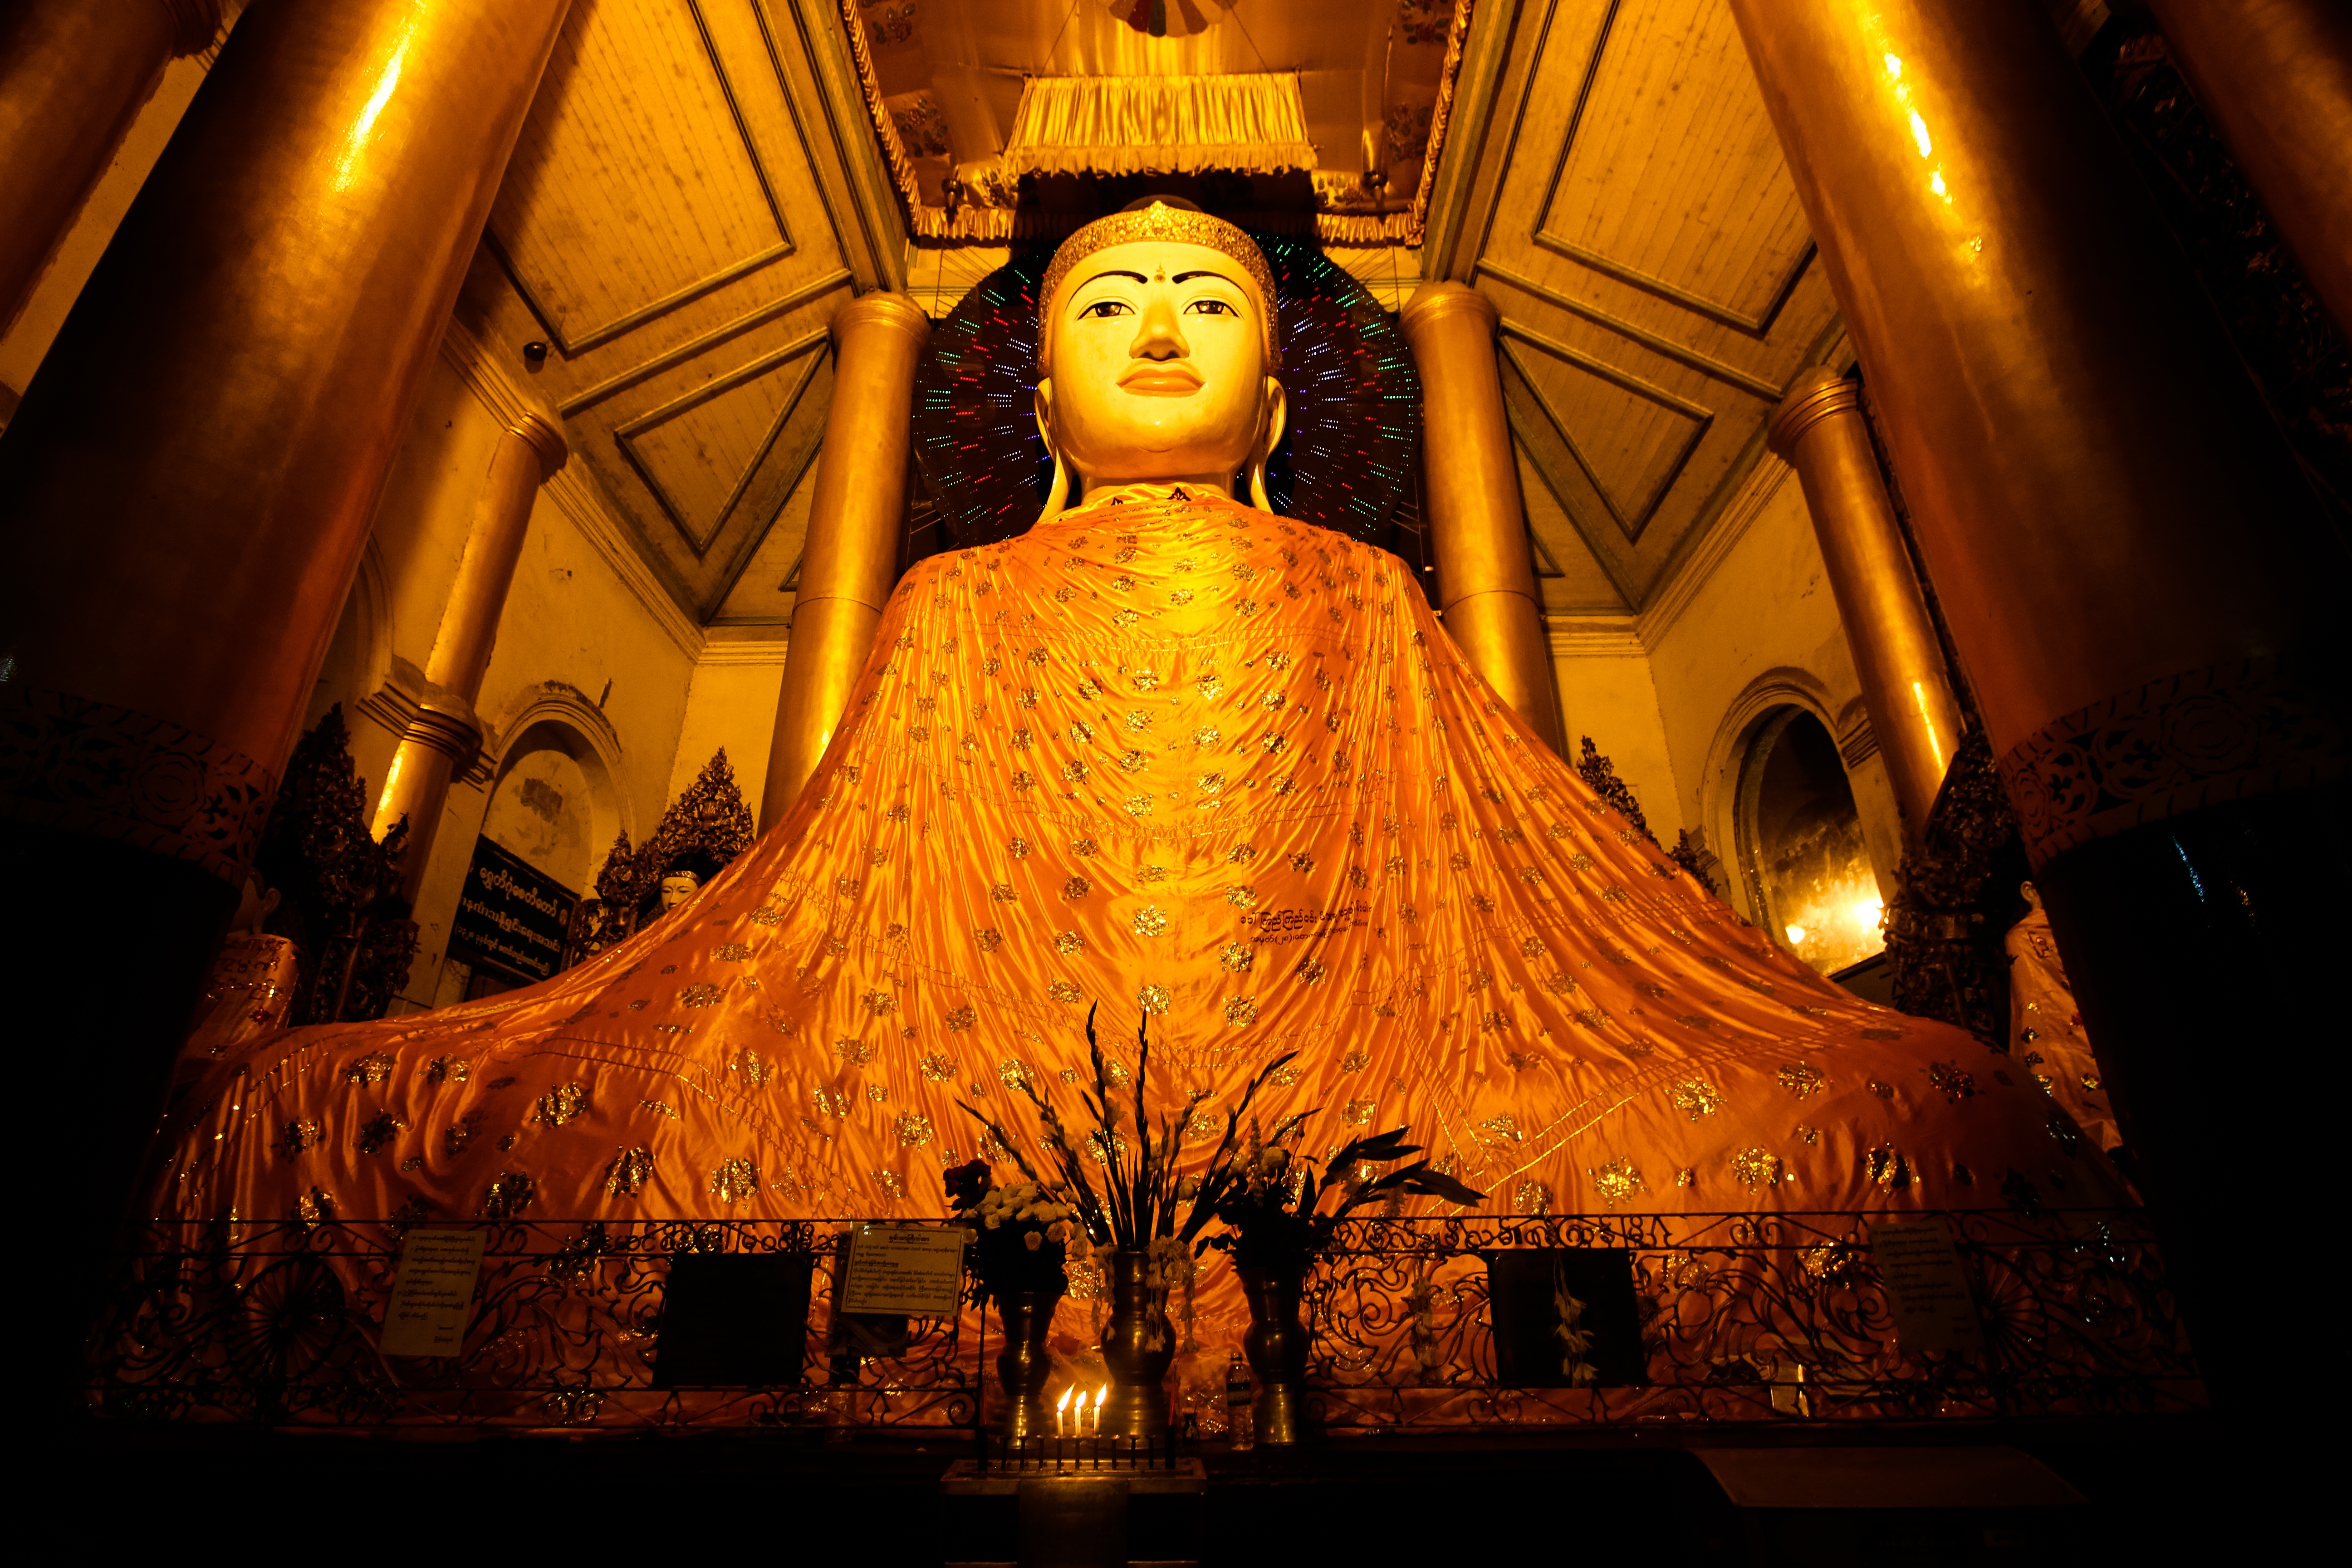
statue, golden, dress, gold, temple, buddha, the night, pagoda, shwedagon, yangon myanmar, myanmar burma